Manaus

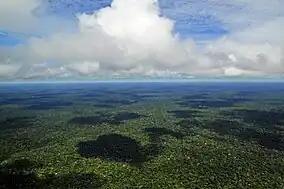
Aerial view of the Amazon Rainforest, near Manaus

The largest city in northern Brazil, Manaus occupies an area of , with a density of . It is the neighboring city of Presidente Figueiredo, Careiro, Iranduba, Rio Preto da Eva, Itacoatiara, and Novo Airão.